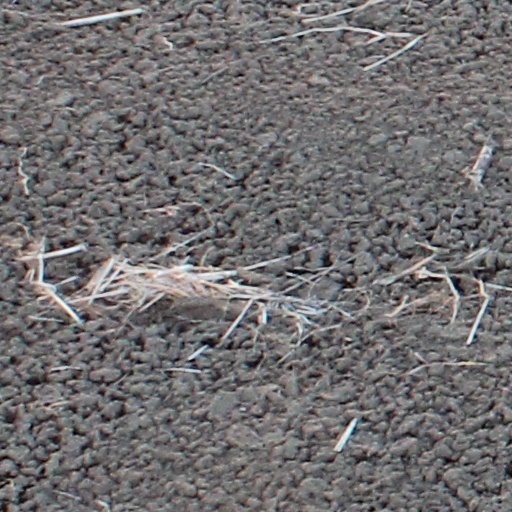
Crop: wheat